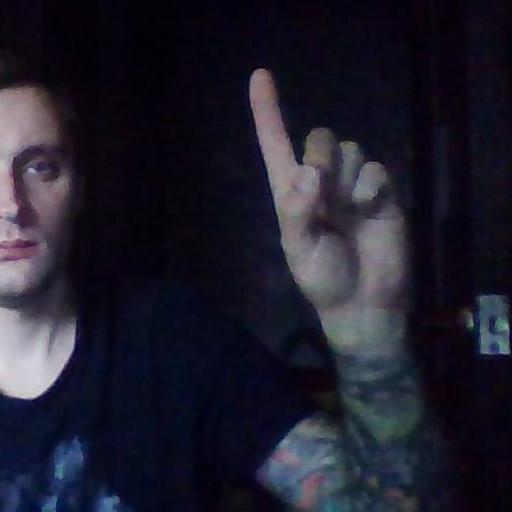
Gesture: one